Marianna Waterworks

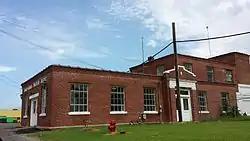

The Marianna Waterworks are located at 252 United States Route 79 in Marianna, Arkansas. The facilities at this location include an office building, two clear wells, one wellhouse, an aeration chamber, a water wheel, and a c. 1980 brick outbuilding and steel watertower. The main office building was built in 1936–37 with funding from the Public Works Administration, a Depression-era jobs program, while many of the other facilities were built c. 1930. The office building is a rambling T-shaped structure, with sections that are either one or two stories in height. It is built of red brick in the then-popular Spanish Revival style.